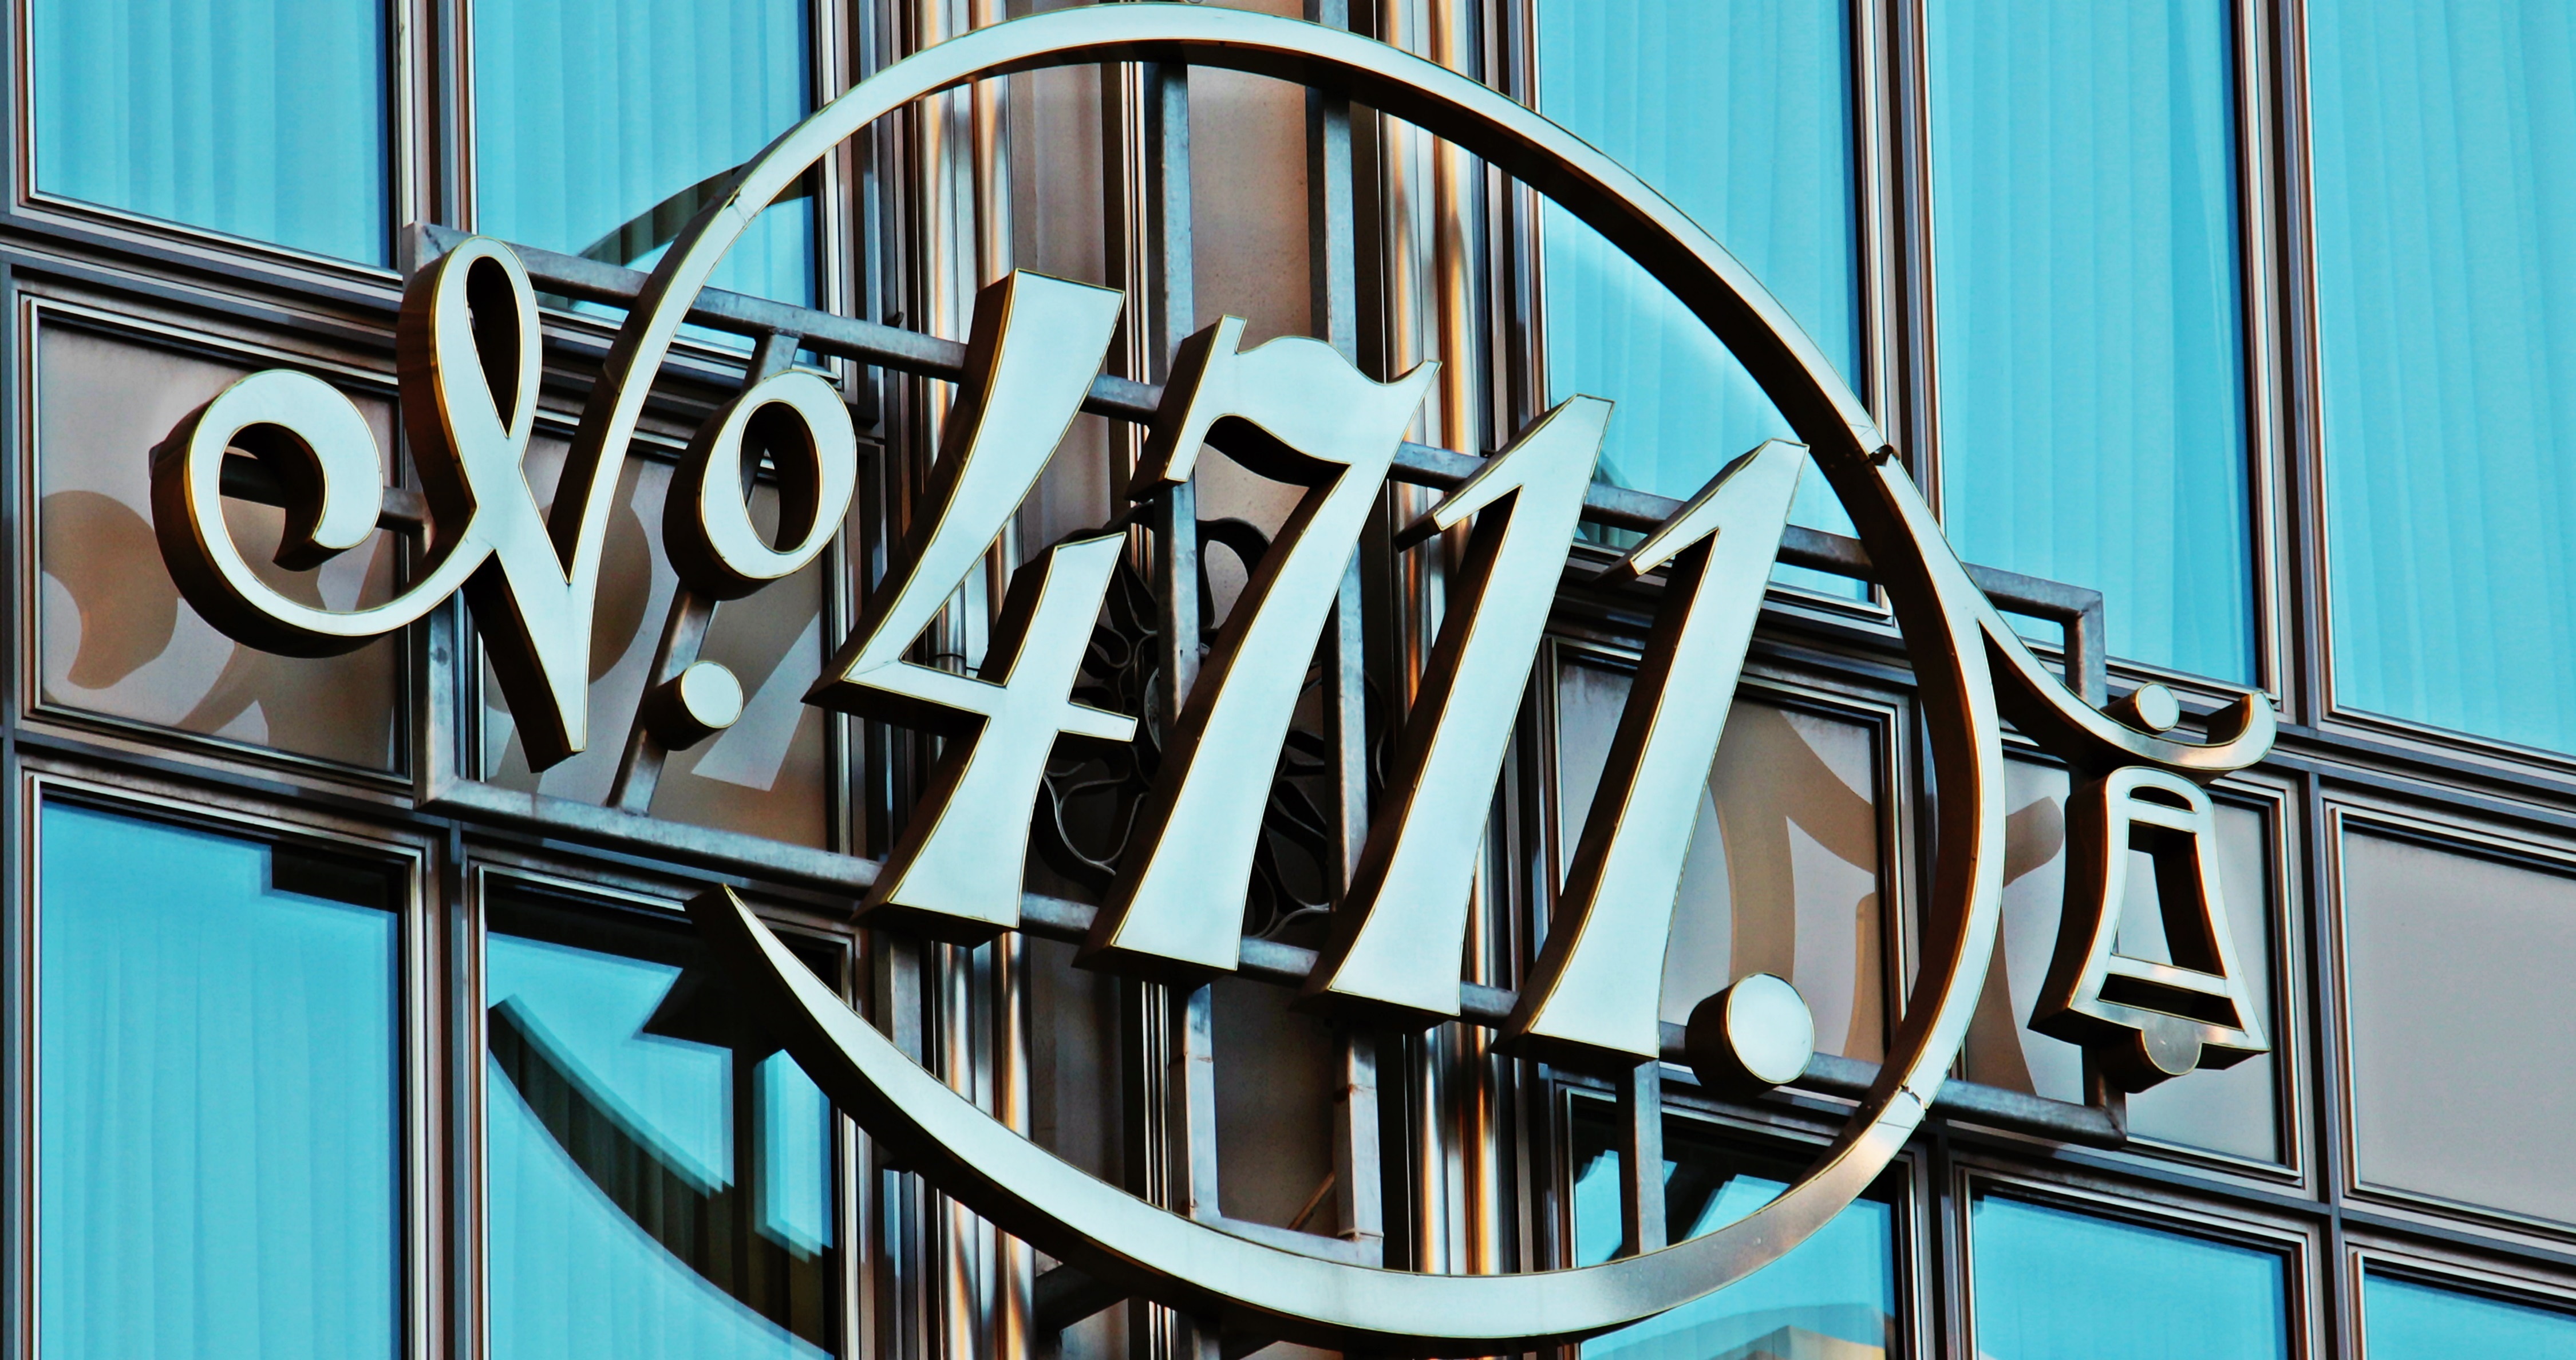
window, glass, building, color, facade, blue, brand, cologne, brand name, perfume, company logo, 4711 logo, colognes, oils essential, scented water, brand perfume